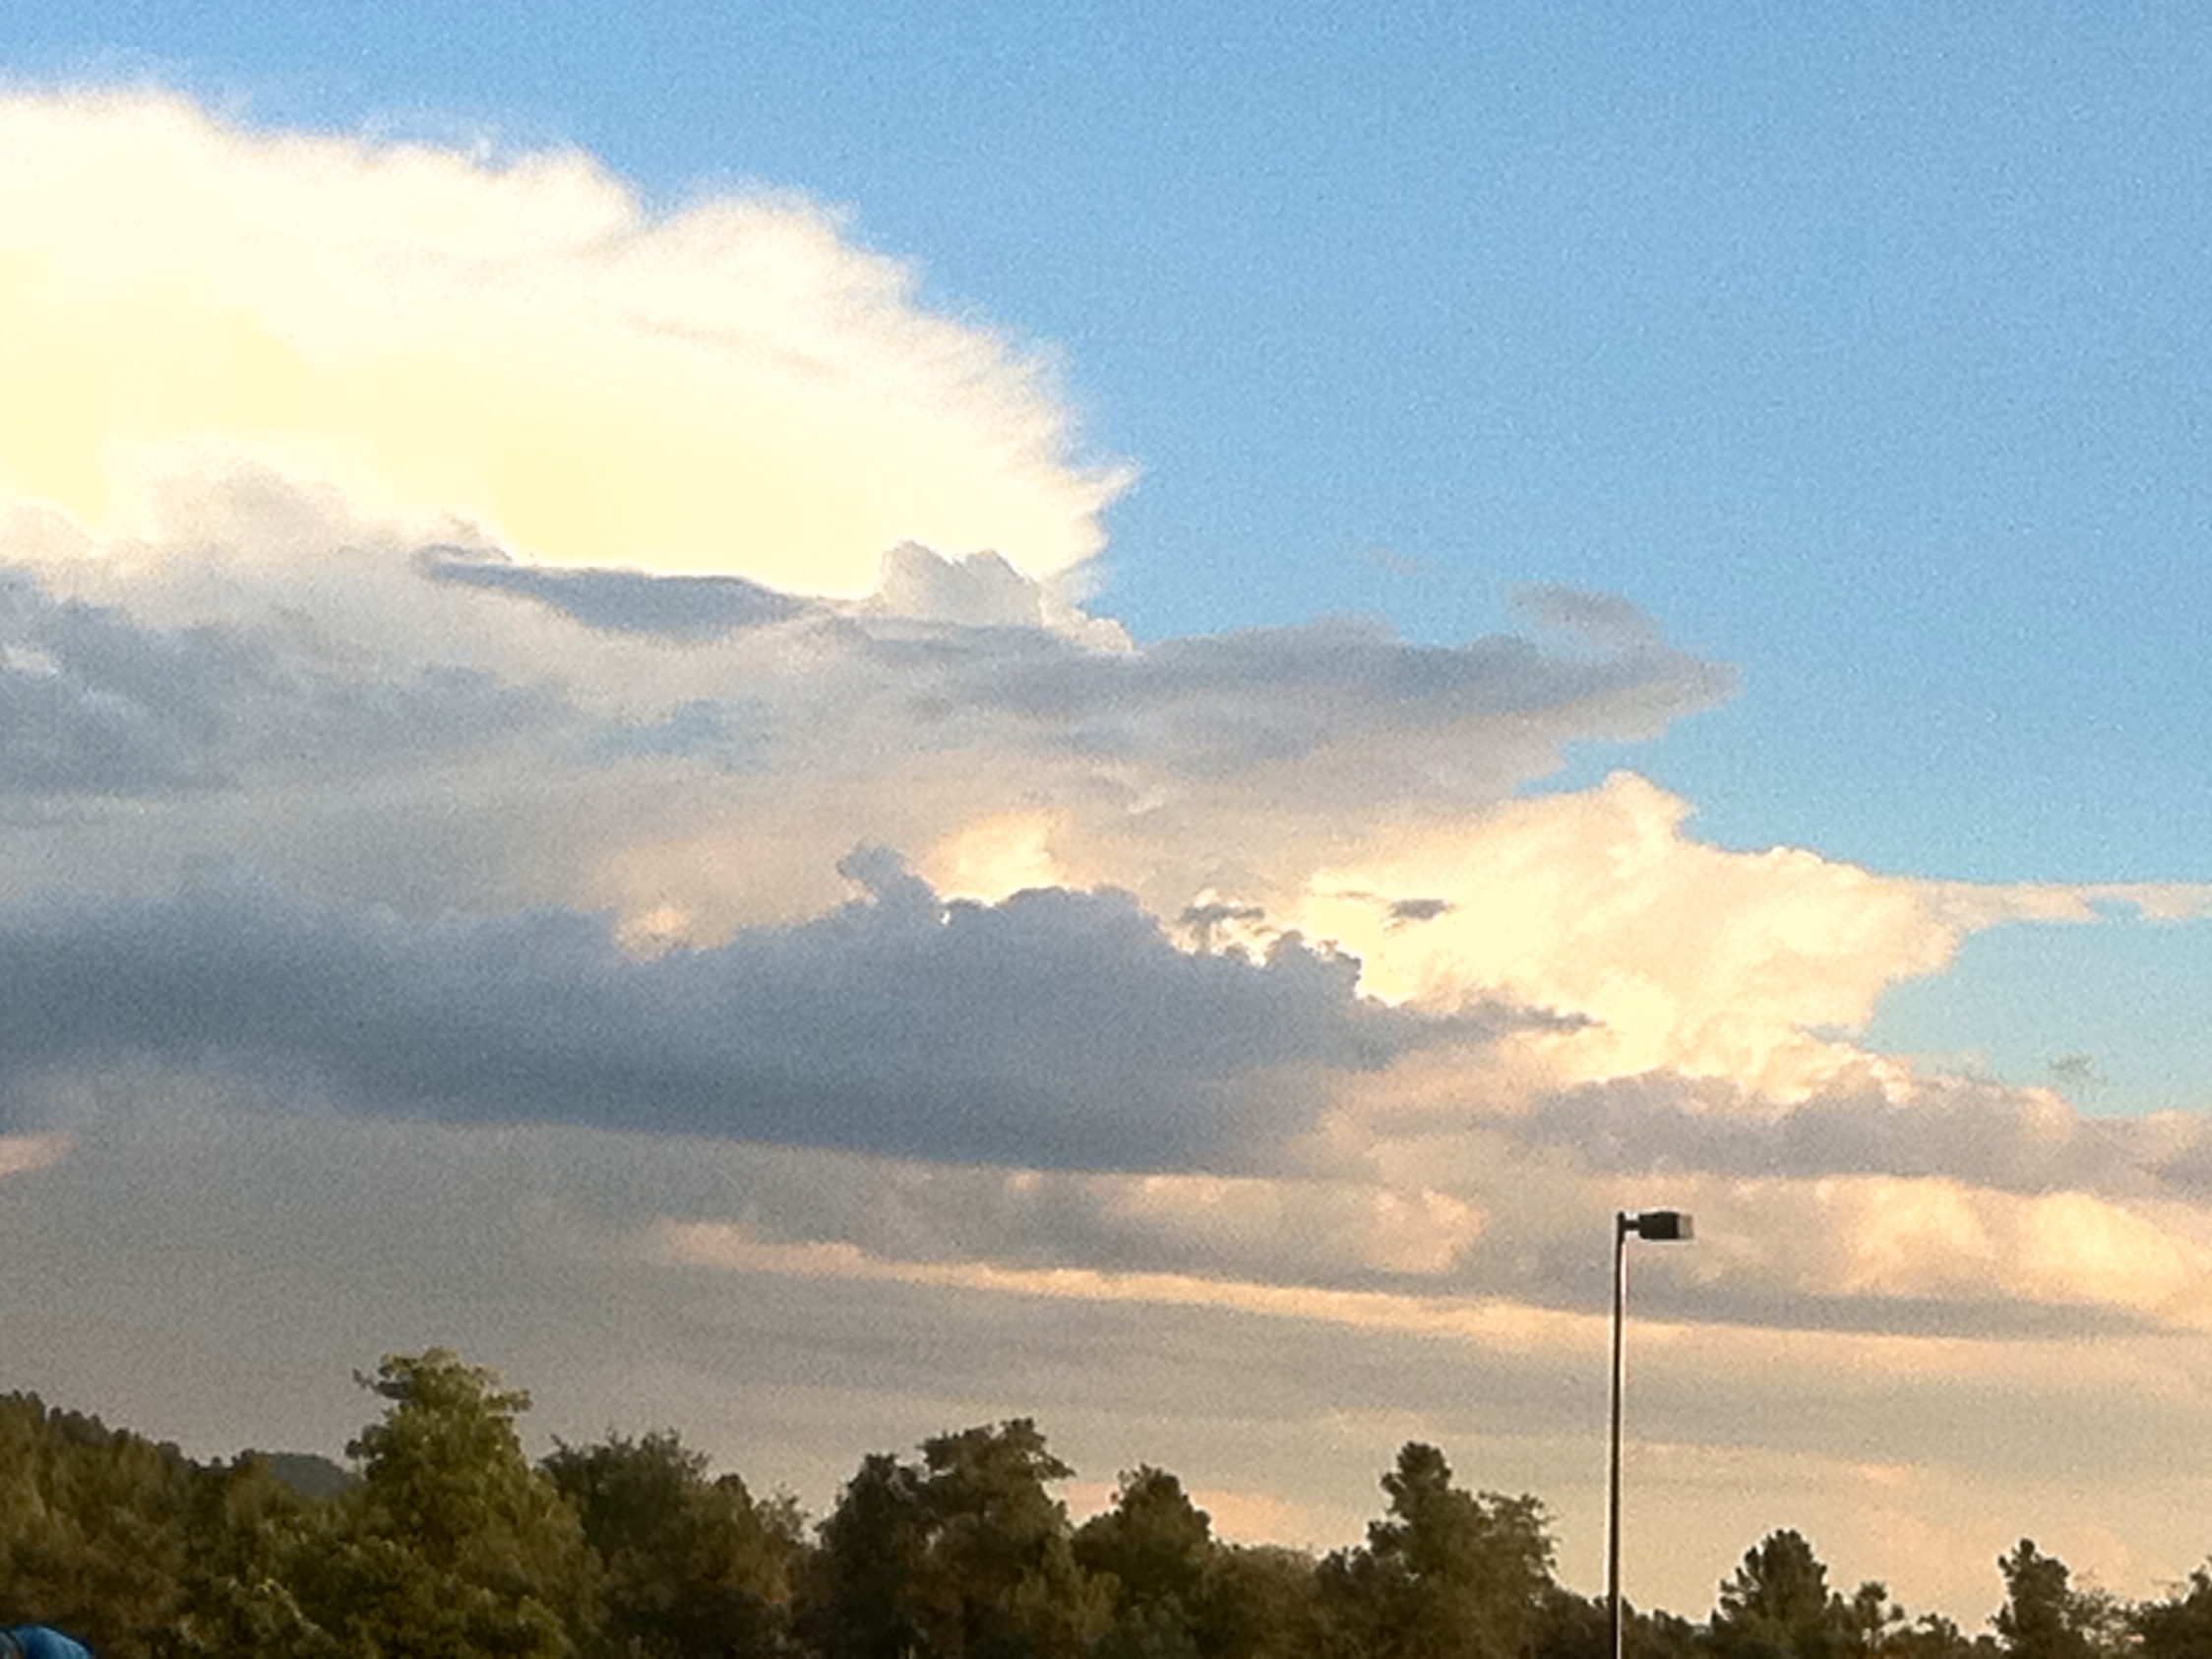
horizon, cloud, sky, sunrise, sunset, prairie, morning, dawn, atmosphere, dusk, evening, cumulus, plain, dailyshoot, afterglow, meteorological phenomenon, atmospheric phenomenon